Hans Rostgaard

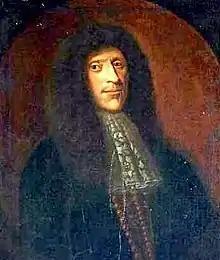

Hans Rostgaard (15 April 1625 – 31 December 1684) was a Danish bailiff ("ridefoged") and county administrator ("amtsforvalter") at Helsingør who is remembered for his achievement in the Second Northern War and especially his role during the Swedish siege of Copenhagen and subsequent assault on the city in 1659. He is also associated with Krogerup Manor in Humlebæk where a statue of him by Hans Peder Pedersen-Dan was installed in 1904. He was the father of Frederik Rostgaard and the uncle of Jens Rostgaard.